Power nap

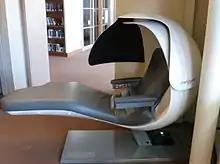
EnergyPod, a sleeping pod, located in a small nap room of the Olin library at Wesleyan University

Some companies have nap rooms to allow employees to take power naps. This may be in a form of a nap room with a recliner, or chairs specially designed for power napping installed in a designated area. Companies with nap rooms say that employees are happier and become more productive at work.